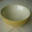
Label: bowl